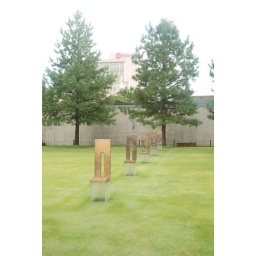
Unable to see at this point, there are names written in the clear portion of the chair